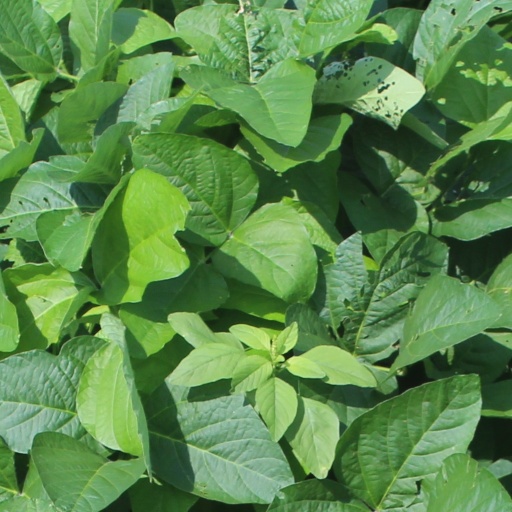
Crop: soybean